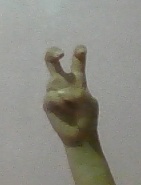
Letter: toot